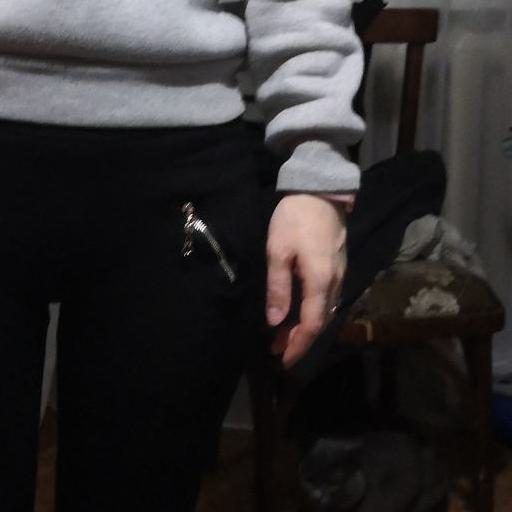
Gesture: no_gesture